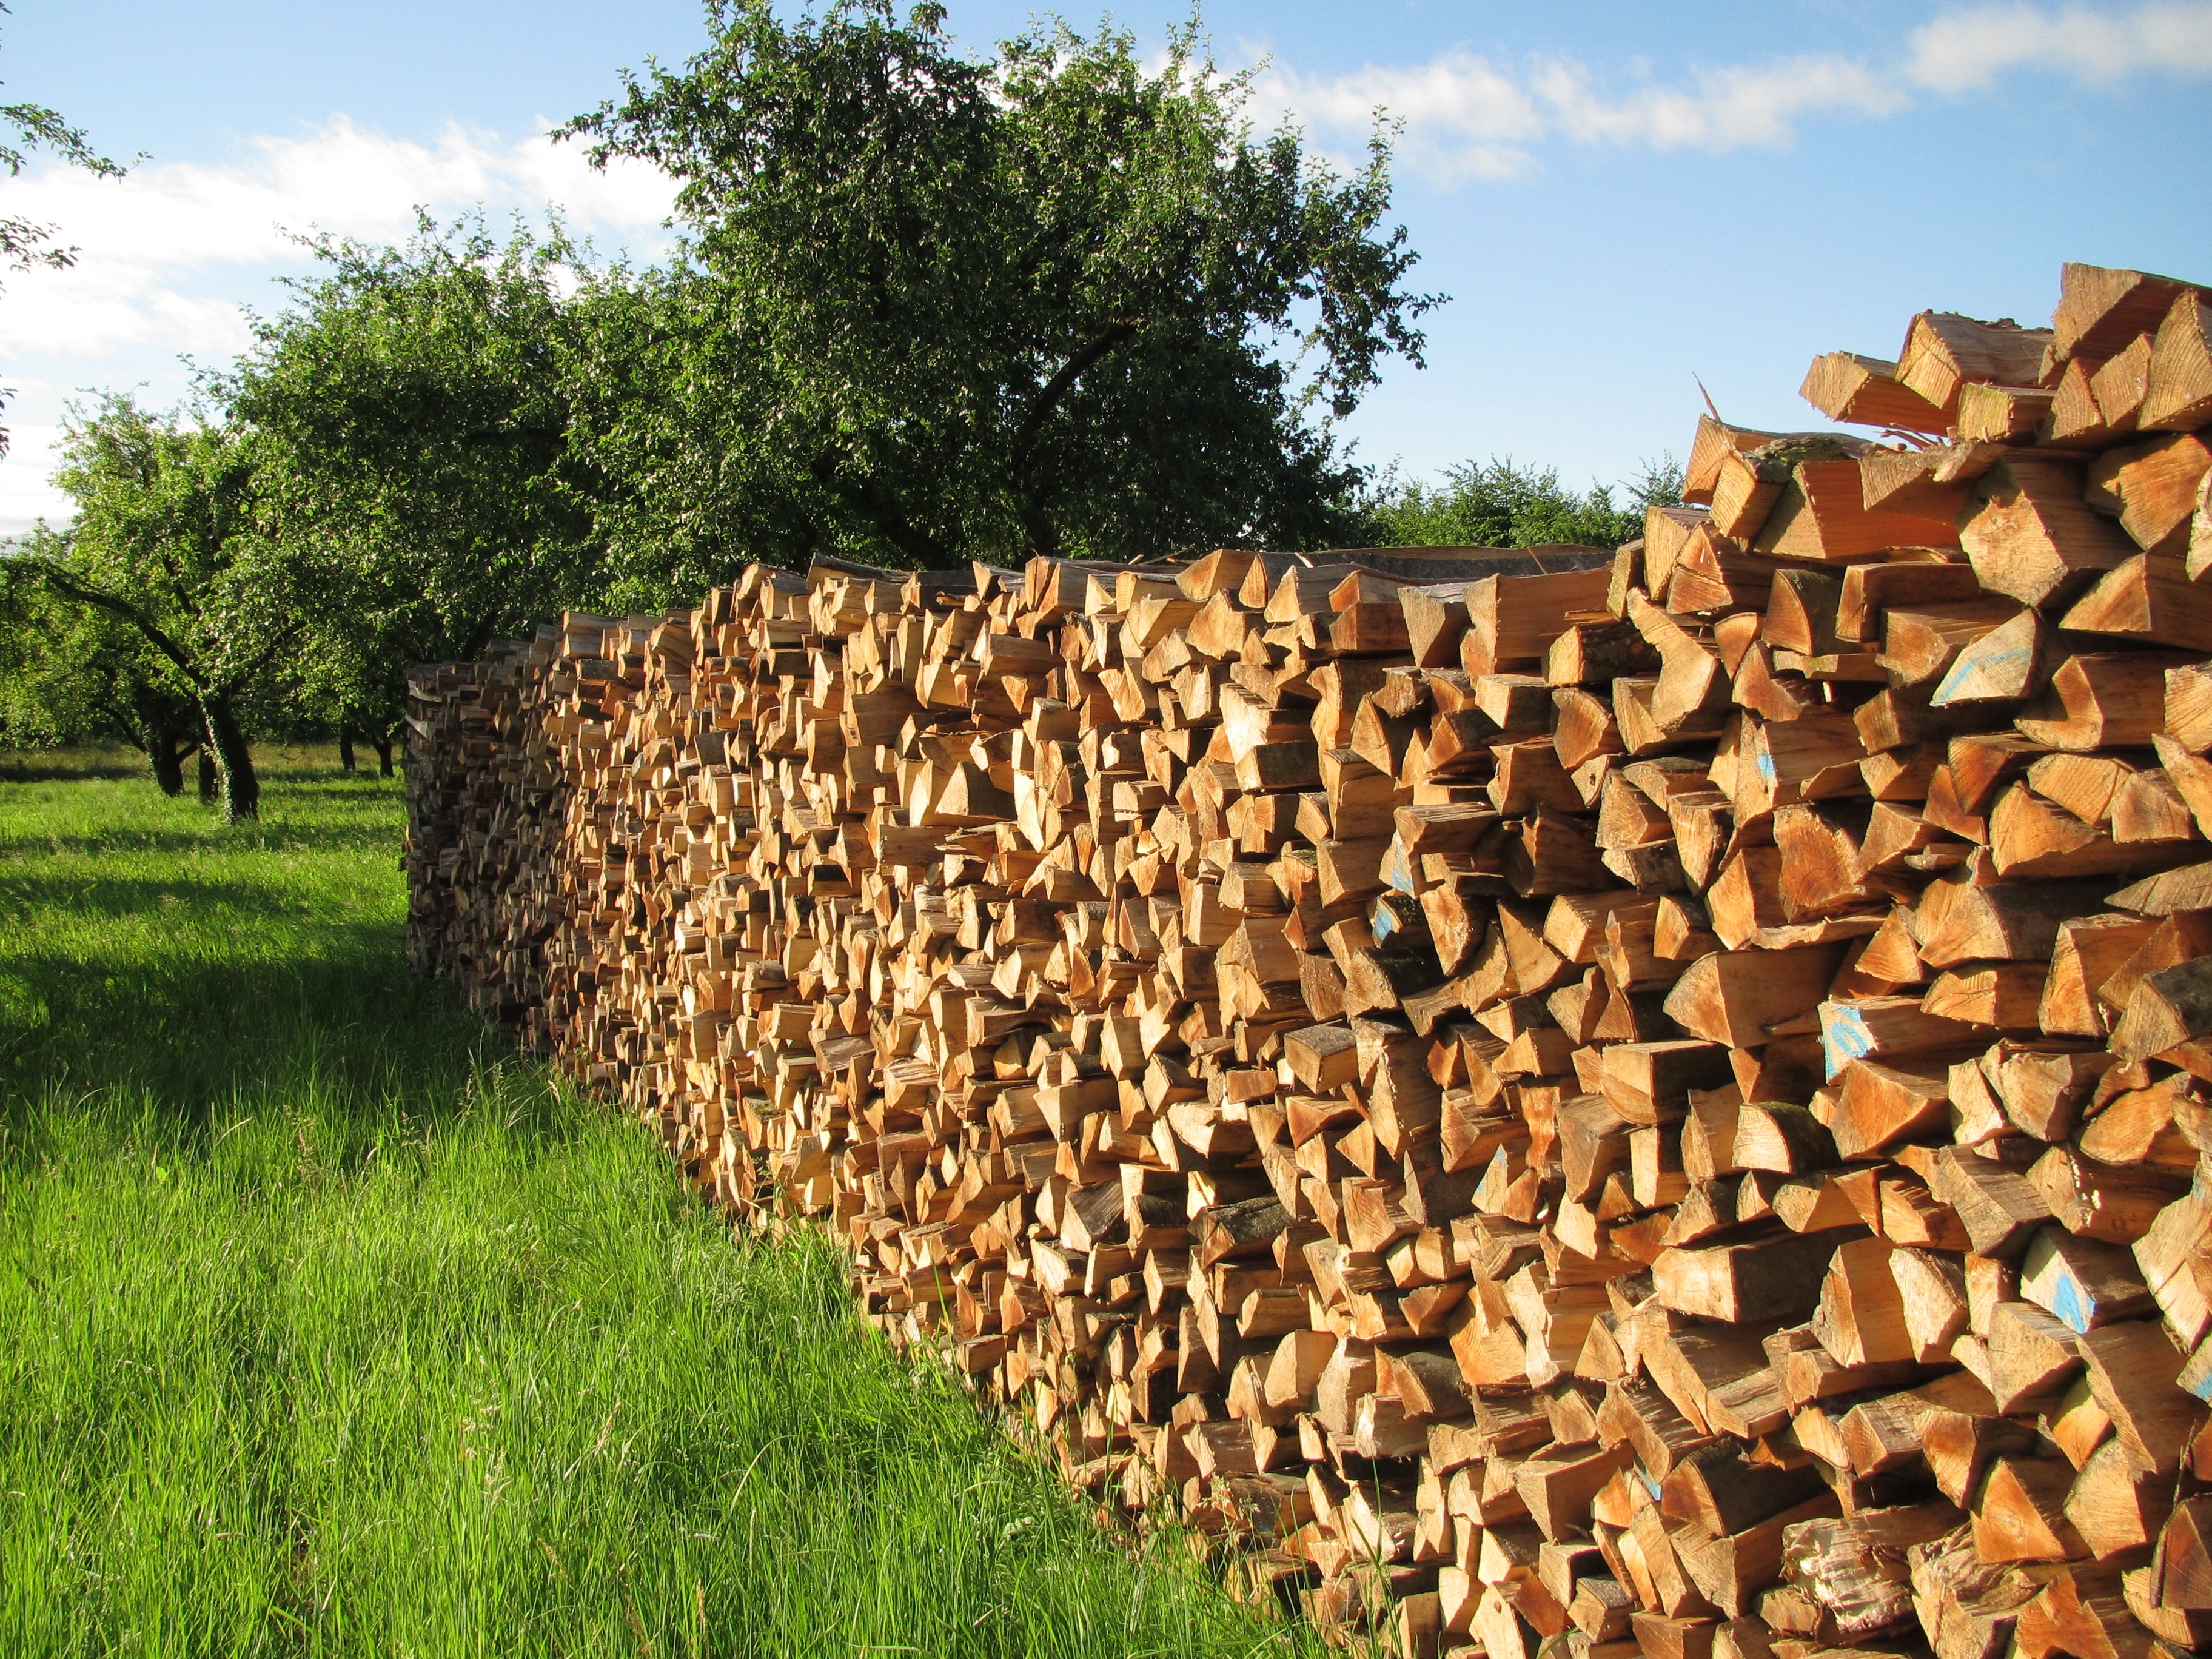
tree, nature, wood, grain, texture, village, rural, pile, log, pattern, crop, natural, fire, soil, firewood, stack, agriculture, material, energy, burn, fabric, brand, trees, background, stacked, forestry, stock, wallpapers, course, timber, out, layer, shock, ecosystem, resource, combustion, combs thread cutting, stacked up, holzstapel, batten, renewable, wooden block, firing, commodity, heating up, tree wood, natural colour, accumulated, colors of nature, in stock, woody plant, stack space